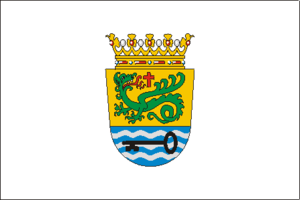
Puerto de la Cruz est une commune de la province de Santa Cruz de Tenerife dans la communauté autonome des Îles Canaries en Espagne. Elle est située au nord de l'île de Tenerife.